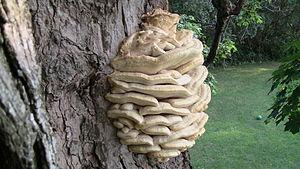
Les Meruliaceae sont une famille de champignons basidiomycètes de l'ordre des Polyporales.